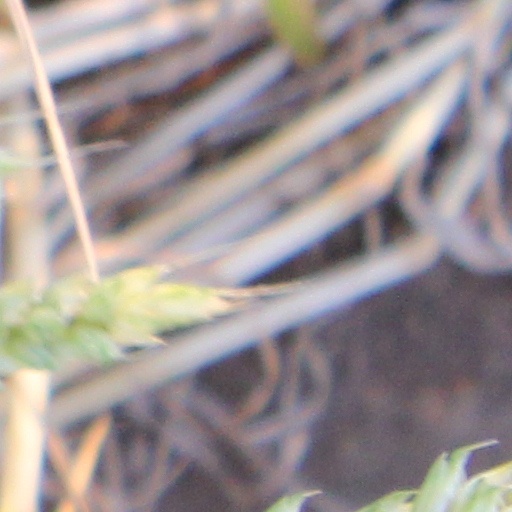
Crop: wheat